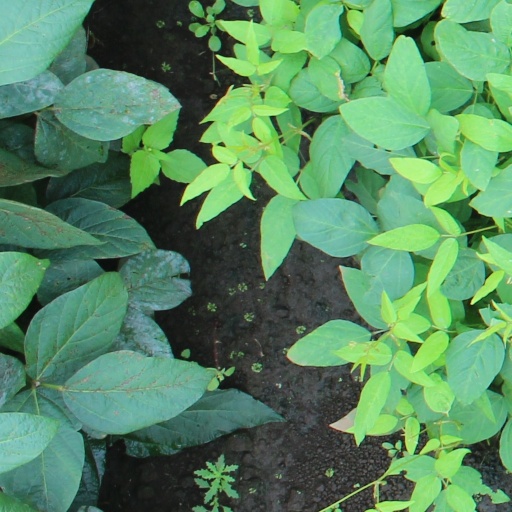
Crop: soybean